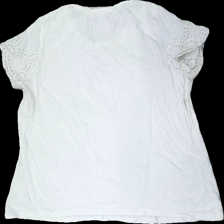
View: back
Type: Top
Category: Ladies
Brand: Cellbes
Colors: White
Material: 100% cotton
Cut: Regular, C-collar
Size: 50
Season: All
Stains: Minor
Price range: <50
Recommended usage: Recycle